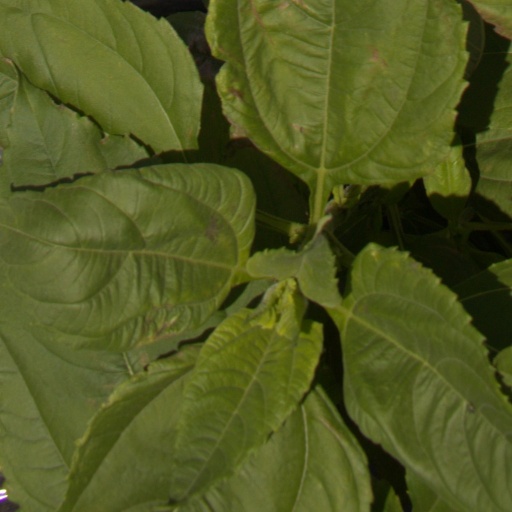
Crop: Jerusalem artichoke